Edmond Delphaut

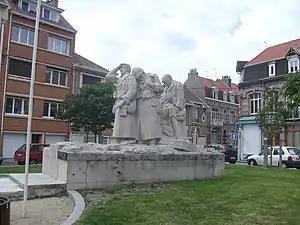
Delphaut's monument aux morts at Malo-les-Bains

Edmond Delphaut (1891 1957) was a French sculptor known for his work on World War I memorials, in particular that at Malo-les-Bains in the Nord department in Northern France.